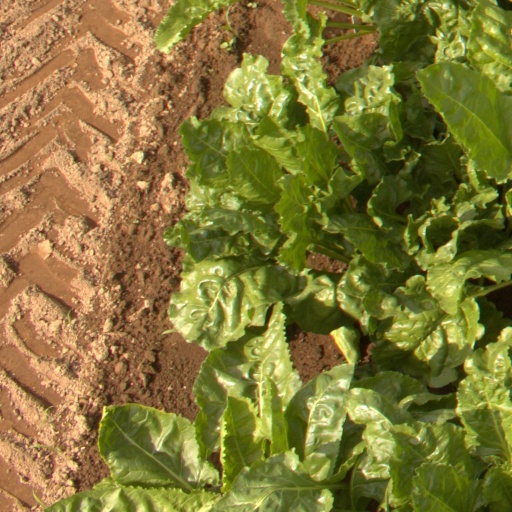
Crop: sugar beet